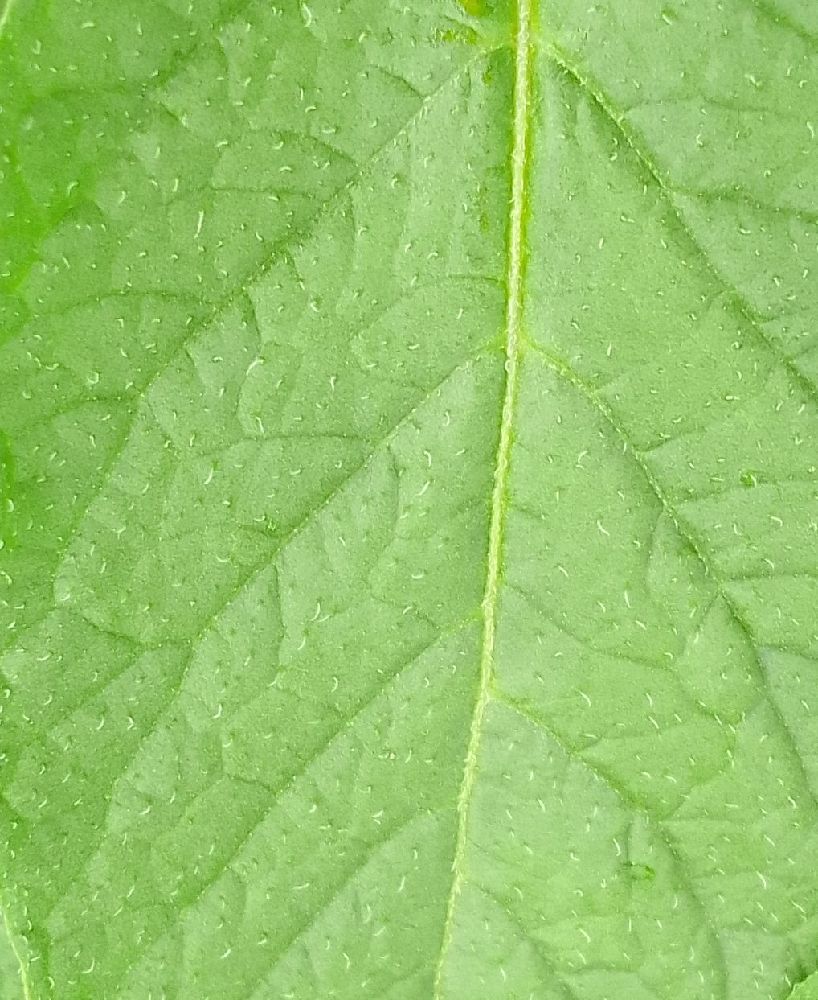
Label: Healthy